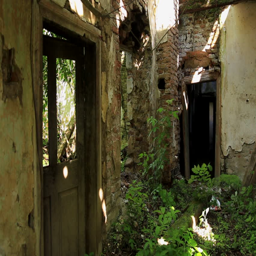
vegetation growing inside an abandoned house